Utting am Ammersee

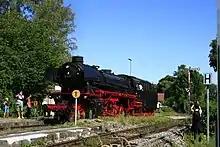
Ammersee-Dampfbahn Utting 16.jpg

The municipality has a railway station, , on the Mering–Weilheim line.